MV Georgic (1931)

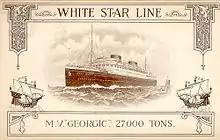
"Georgic" in an early 1930s letter card

"Georgic"s powerplant was identical to that of her sister, consisting of two 10 cylinder, four stroke, double acting diesel engines, designed by Burmeister & Wain. At the time these were the largest and most powerful engines of their type constructed; they were coupled to two propellers, and could produce 20,000 brake horsepower; these could propel the ship at a design service speed of , although she often averaged 18.5 knots in service.